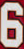
Number: 6